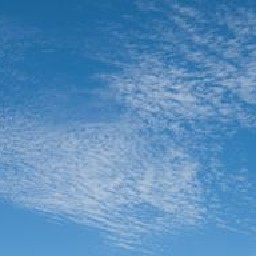
Cloud type: Cirrocumulus (Cc)